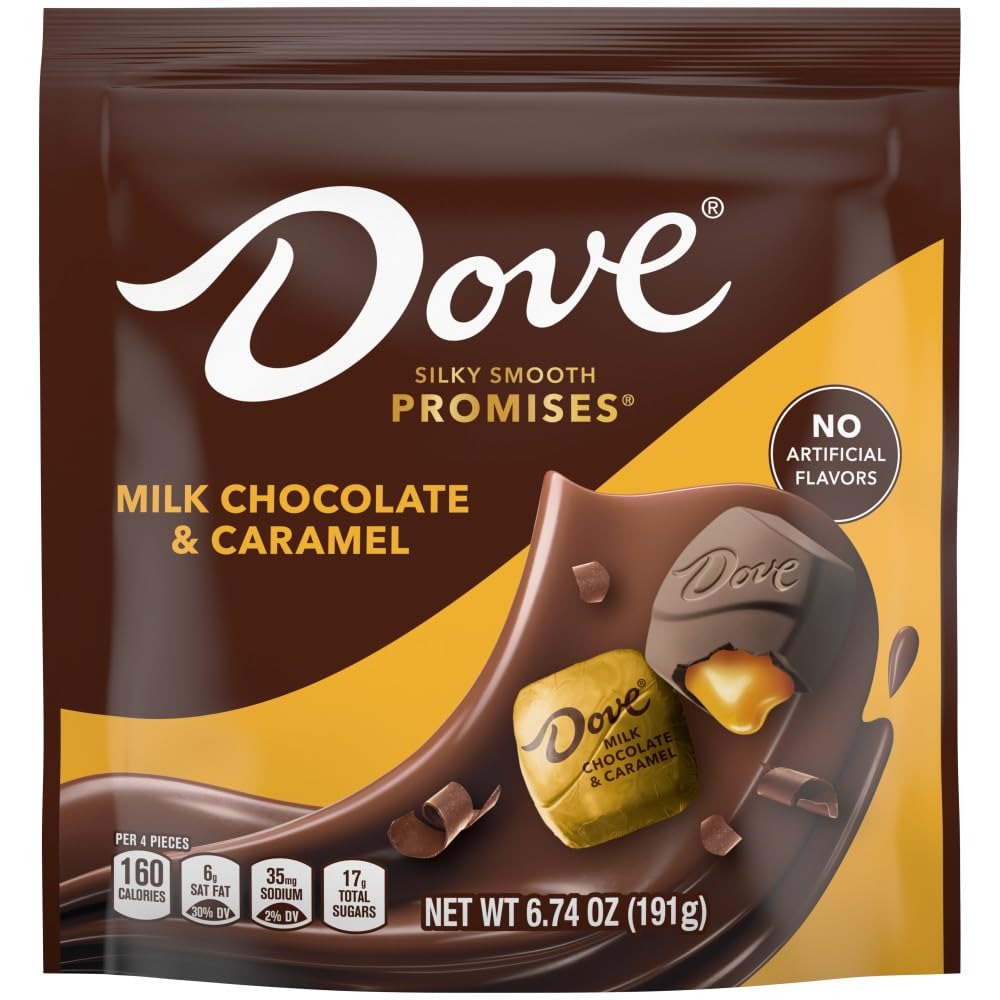
Item Name: Dove Promises Milk Chocolate Caramel, 6.74 oz Bag
Bullet Point: Contains one (1) Dove Promises Milk Chocolate Caramel, 6.74 oz Bag
Value: 6.74
Unit: Ounce

Price: 5.63